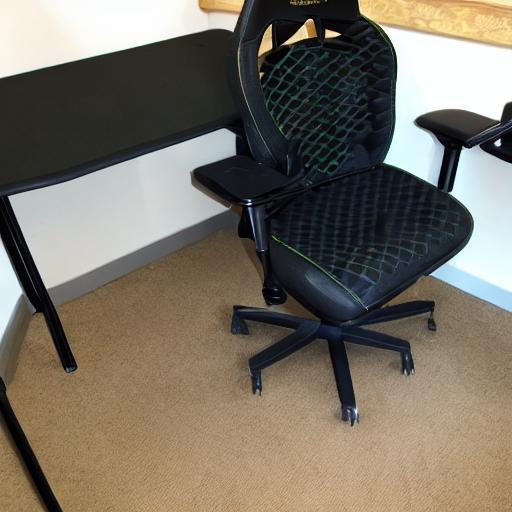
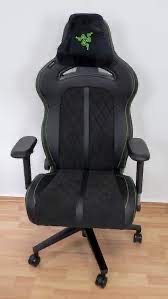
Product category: items_chair
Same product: no